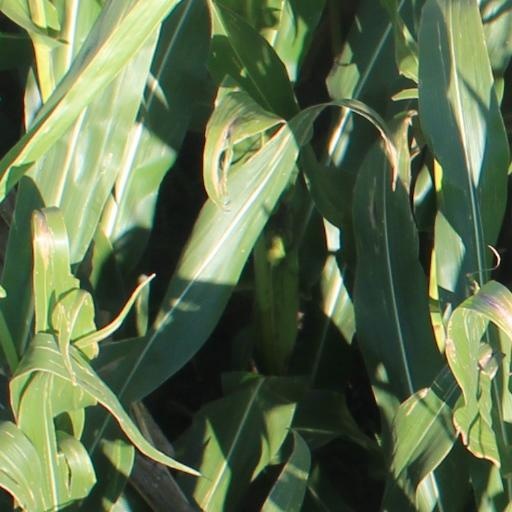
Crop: maize; corn